Alexander Godley

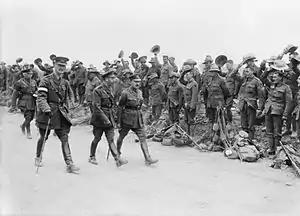
Godley (left front holding cane) with King George V, inspecting the New Zealand Division, August 1916

Prior to the start of the Gallipoli campaign, Godley was made commander of the New Zealand and Australian Division, a composite formation of infantry brigades of the NZEF and the AIF. His new command was one of two infantry divisions of the newly formed Australian and New Zealand Army Corps, commanded by General William Birdwood.